Question: Please indicate a possible affordance area of the bed that can be used for sitting on
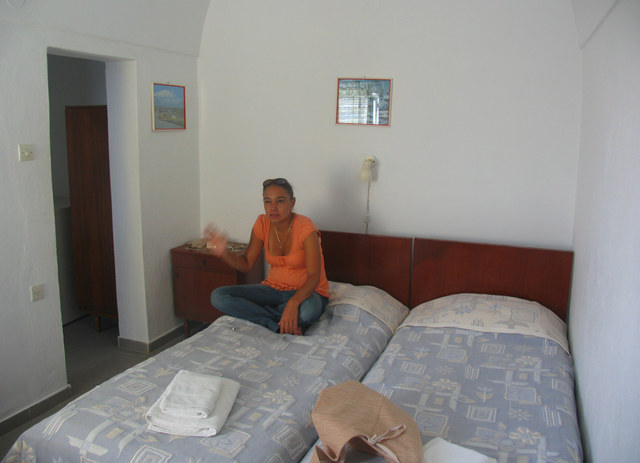
Answer: [0.5, 281.5, 407.5, 461.5]